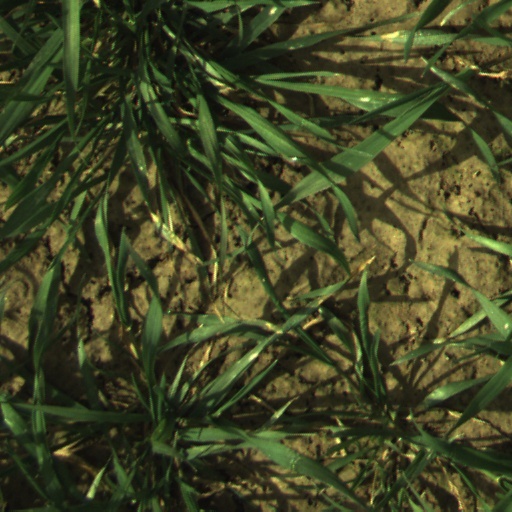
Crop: wheat